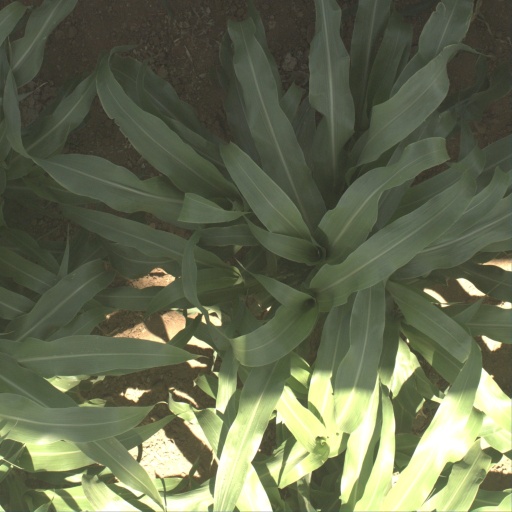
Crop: sorghum